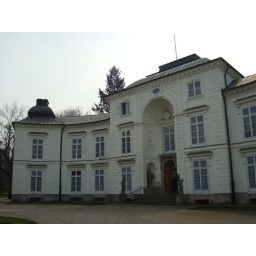
house where the king's brother lived in bathroom park. it's called bathroom park because people used to bathe somewhere there.